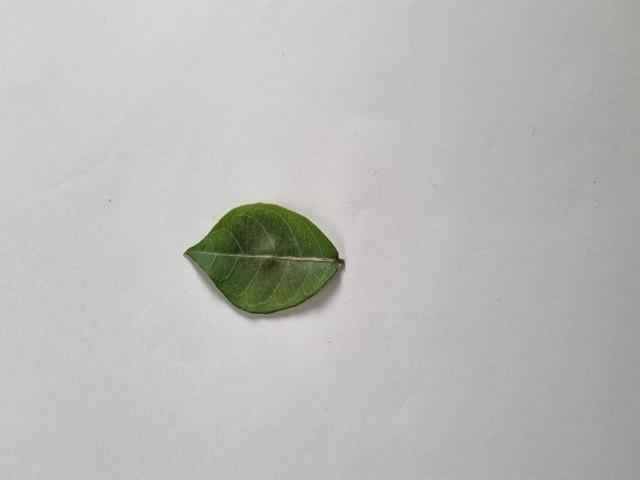
Plant: anantamul